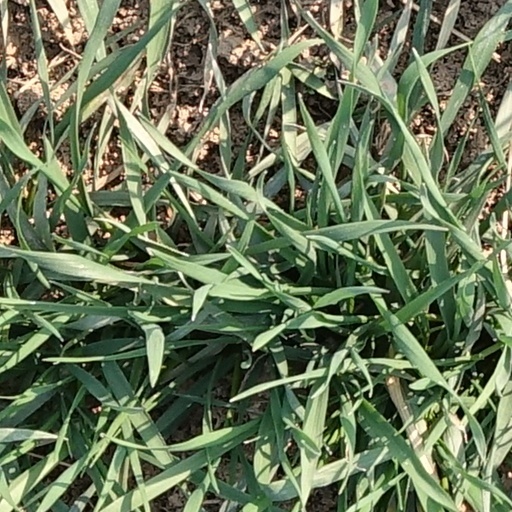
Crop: wheat